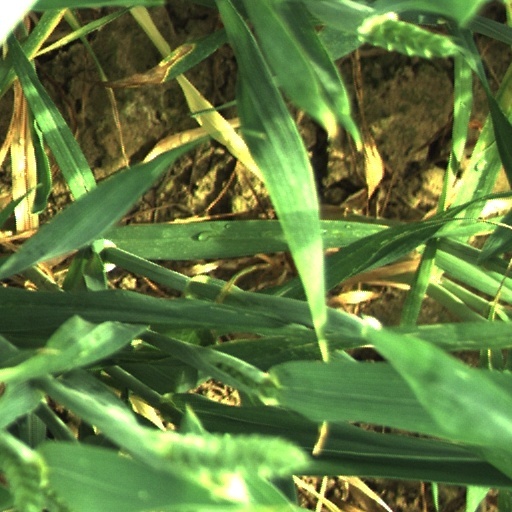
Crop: wheat